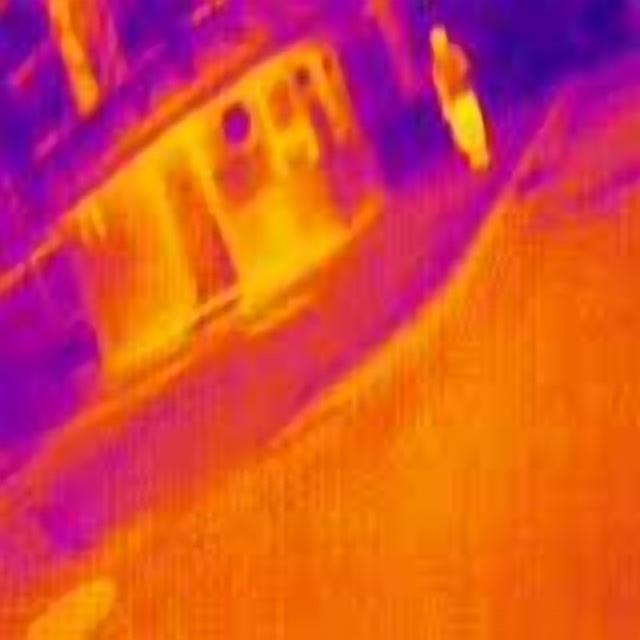
Detected objects:
label: person